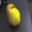
Label: pear